Fosbury House

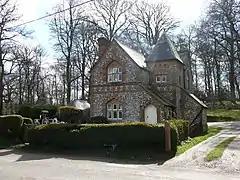
The south lodge

The house was purchased in 1810 by Silvanus Bevan, then passed to his son David Bevan, then to his son Robert Cooper Lee Bevan, then to his son Francis Augustus Bevan, four generations of bankers. At some point between 1899 and 1903, it was sold to Alfred Henry Huth (1850–1910), the bibliophile, and it housed the Huth Library until its dispersal in a series of sales after his death.